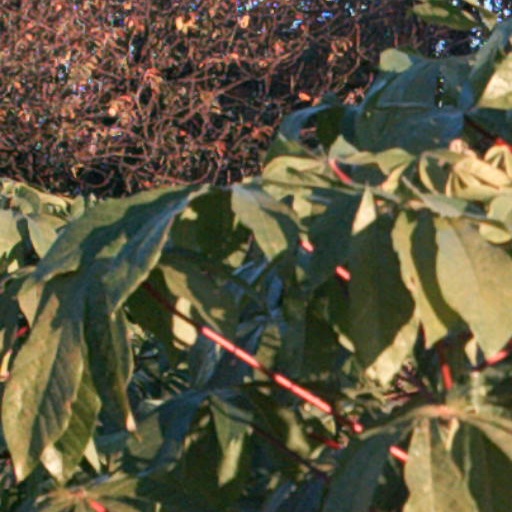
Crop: cassava